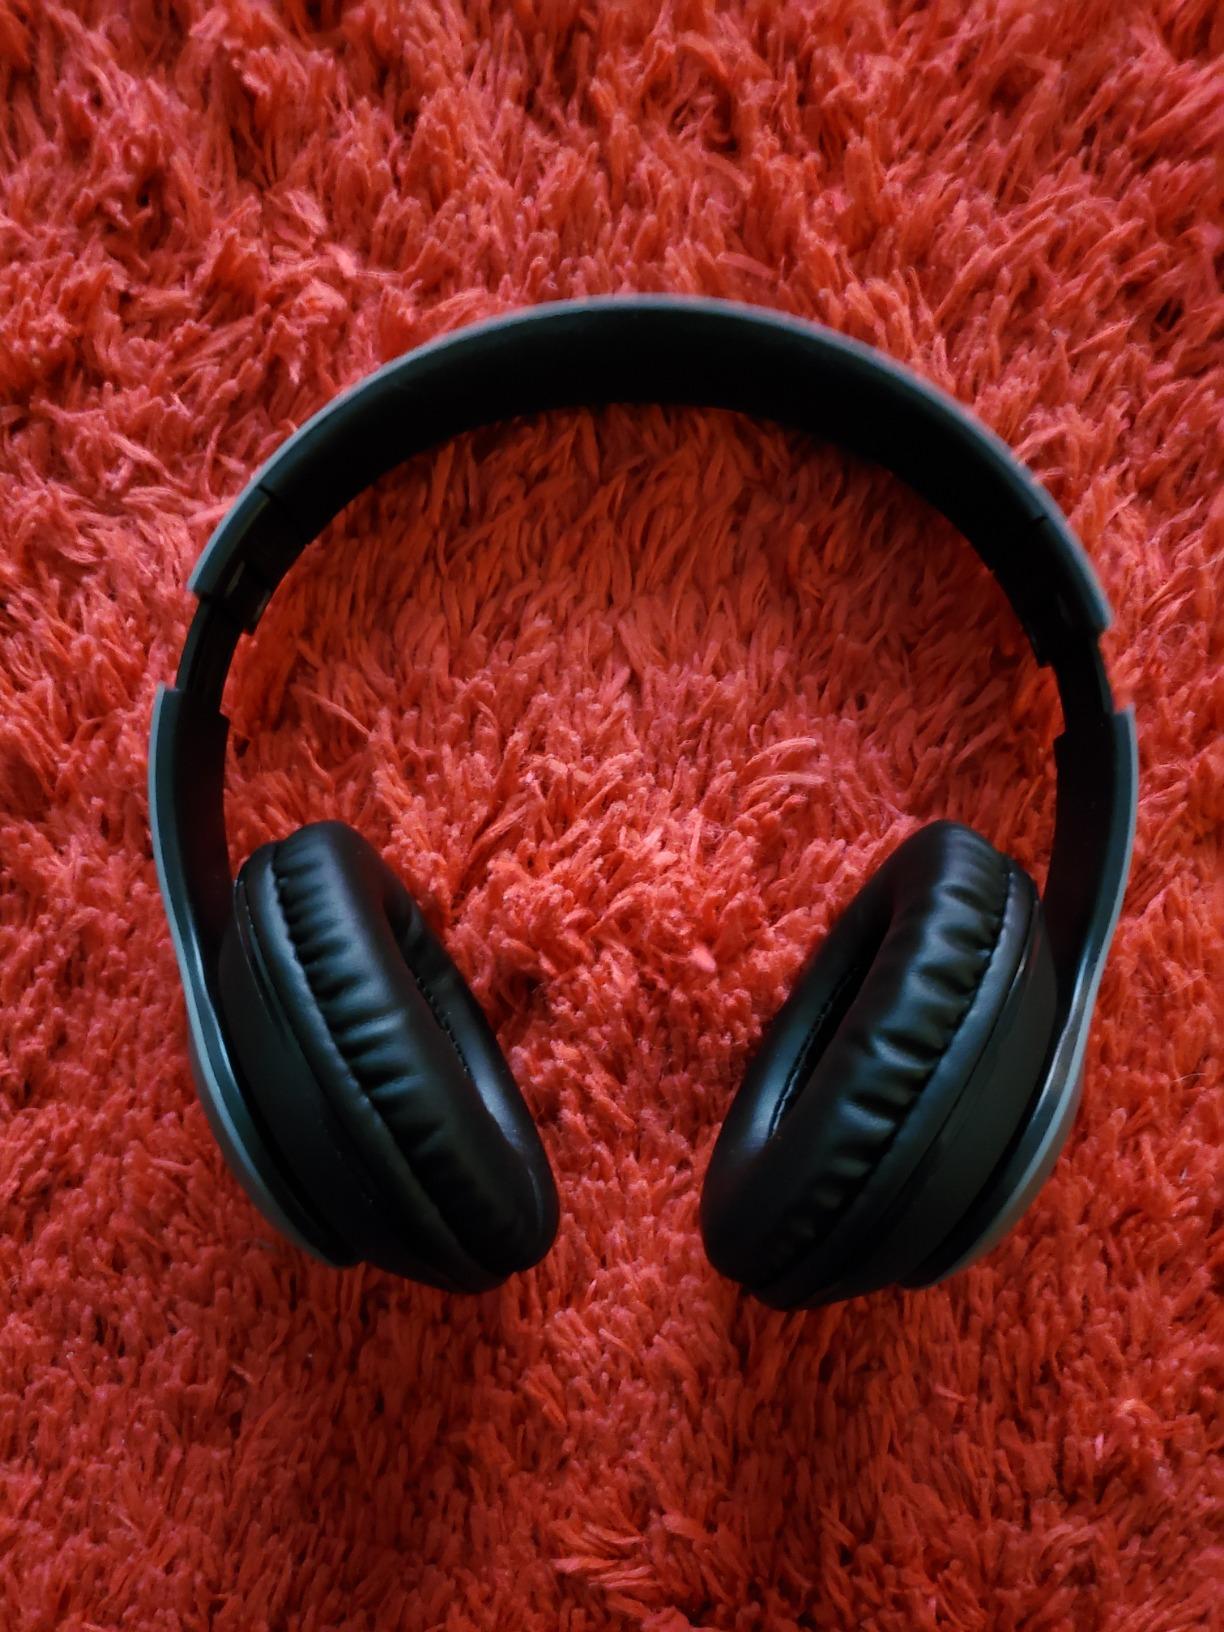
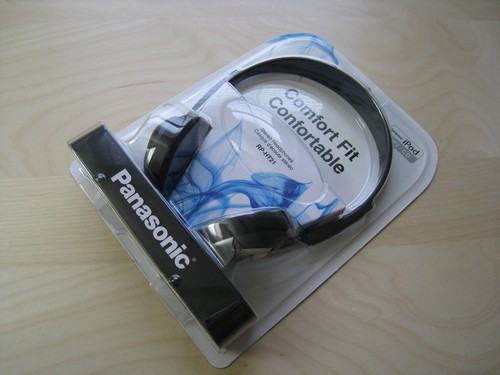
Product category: headphones
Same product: no